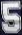
Number: 5